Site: brandenburg
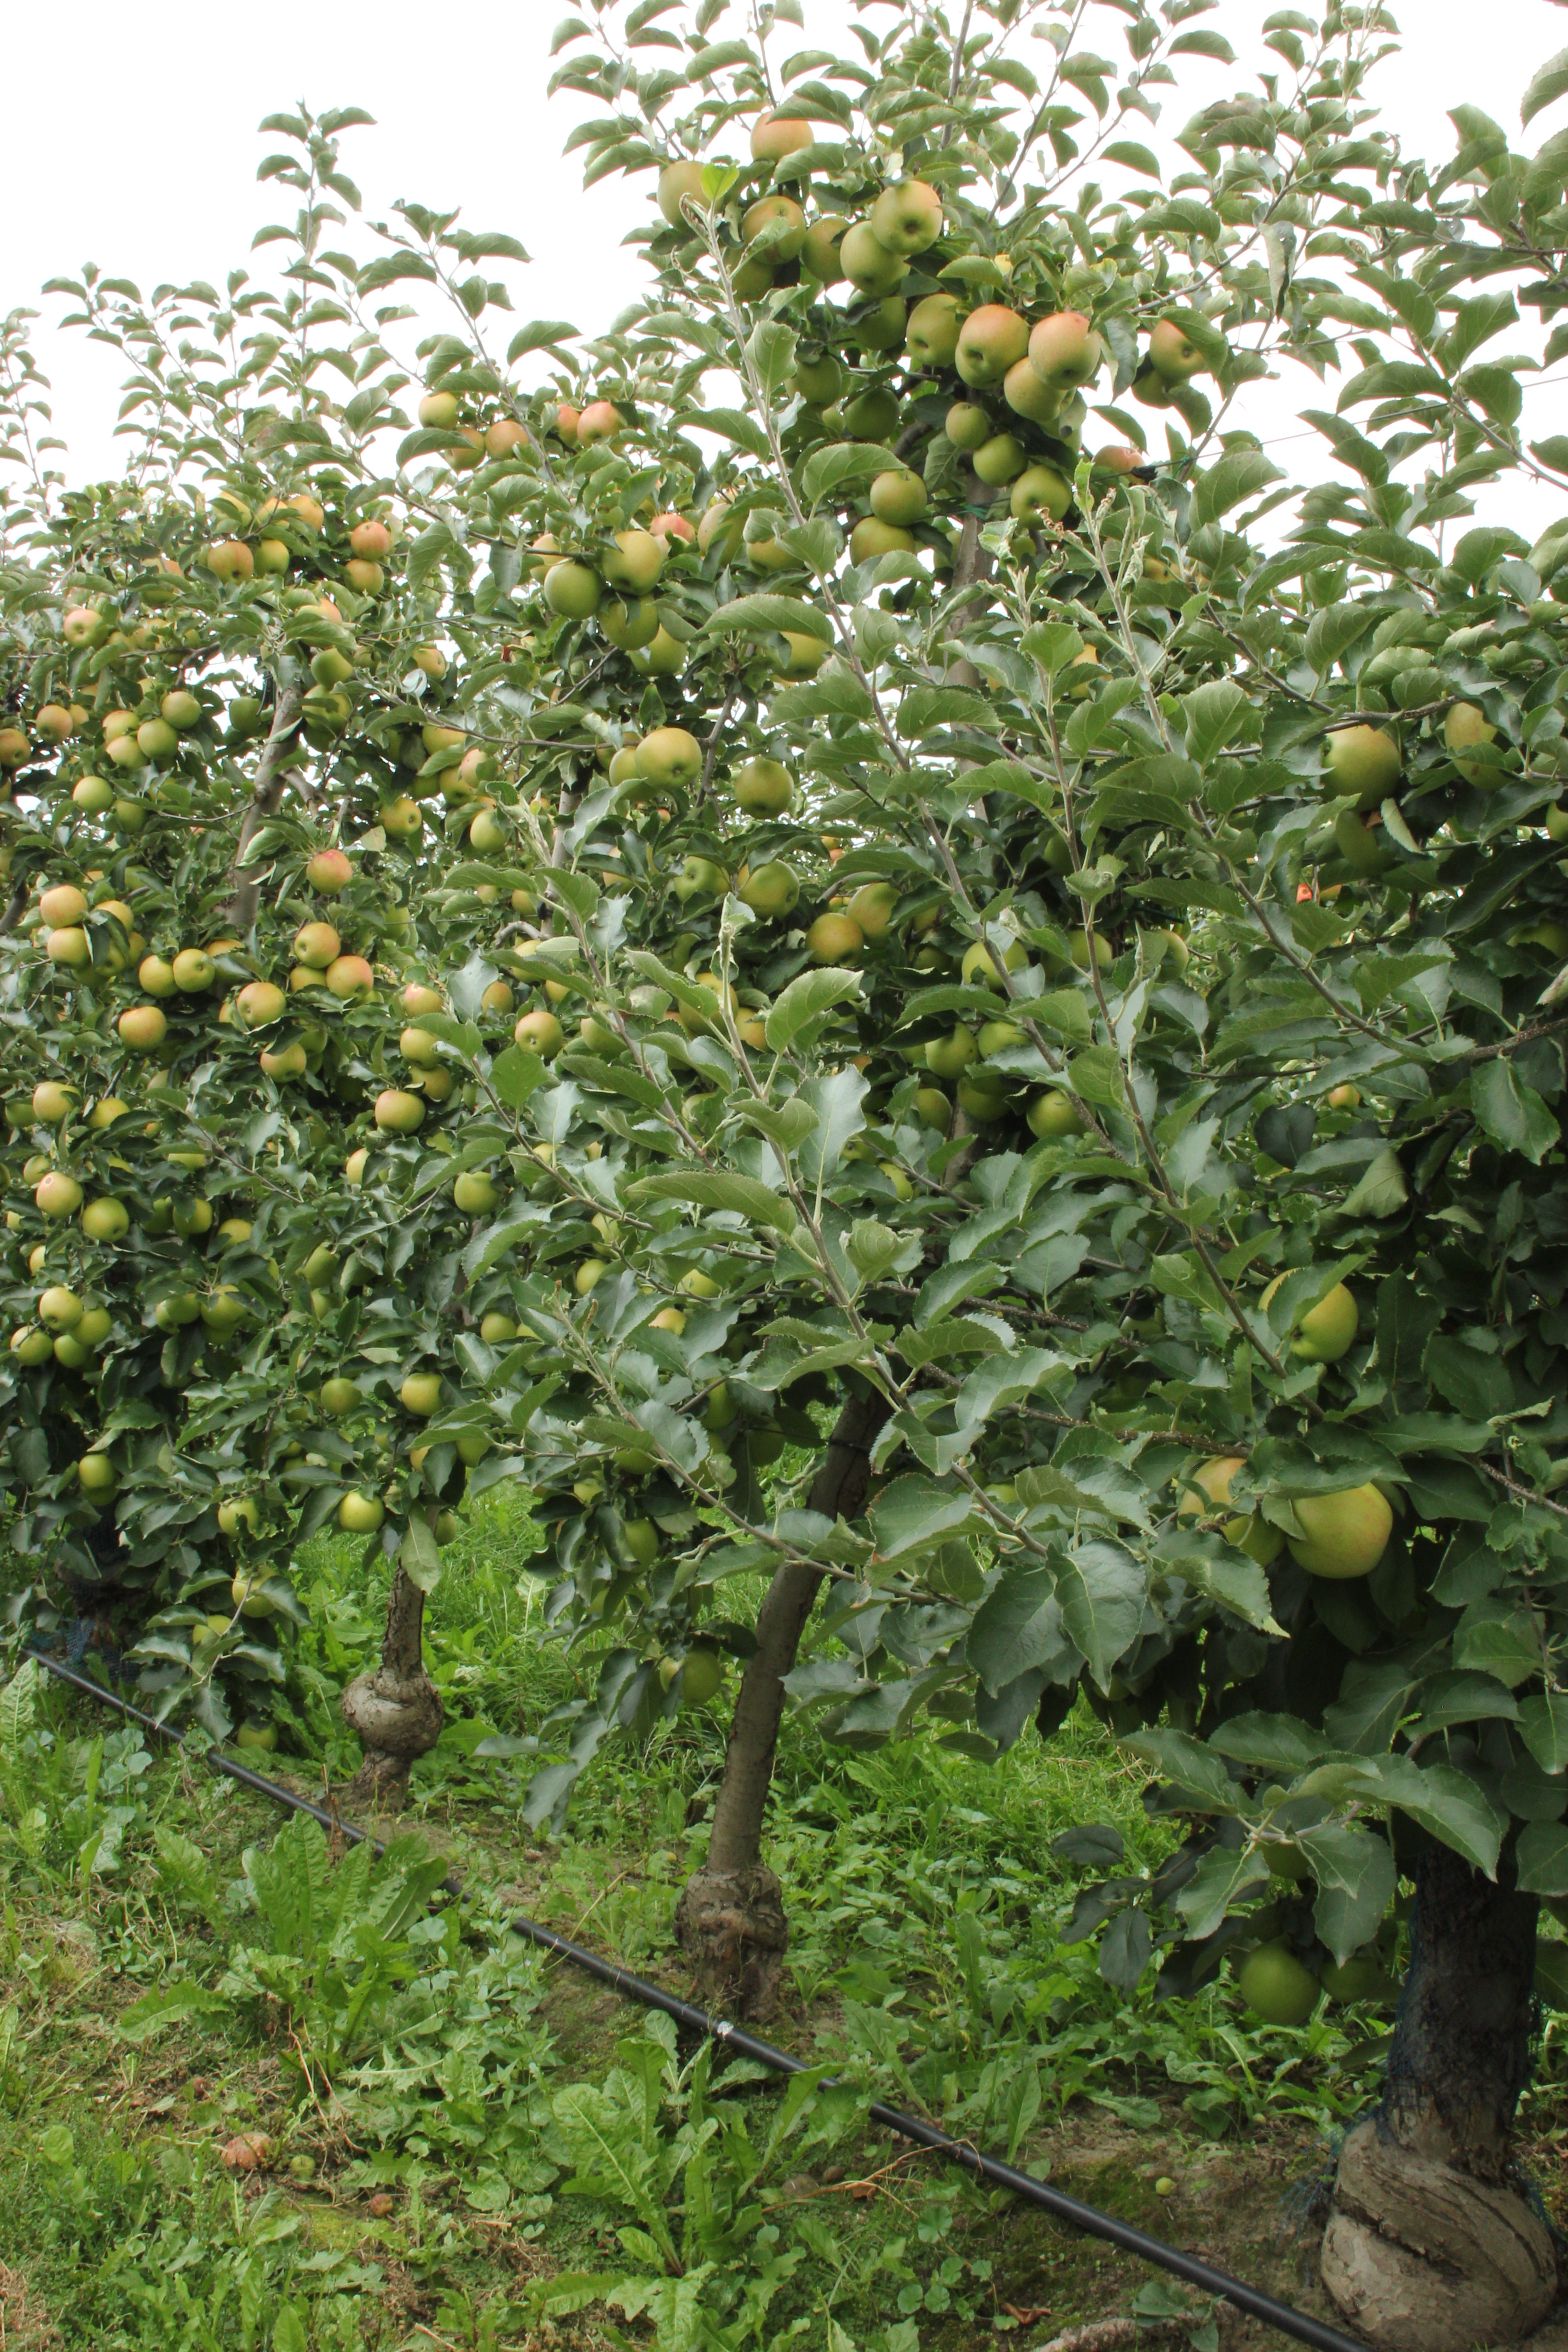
Growth stage (BBCH 87): Maturity of fruit and seed